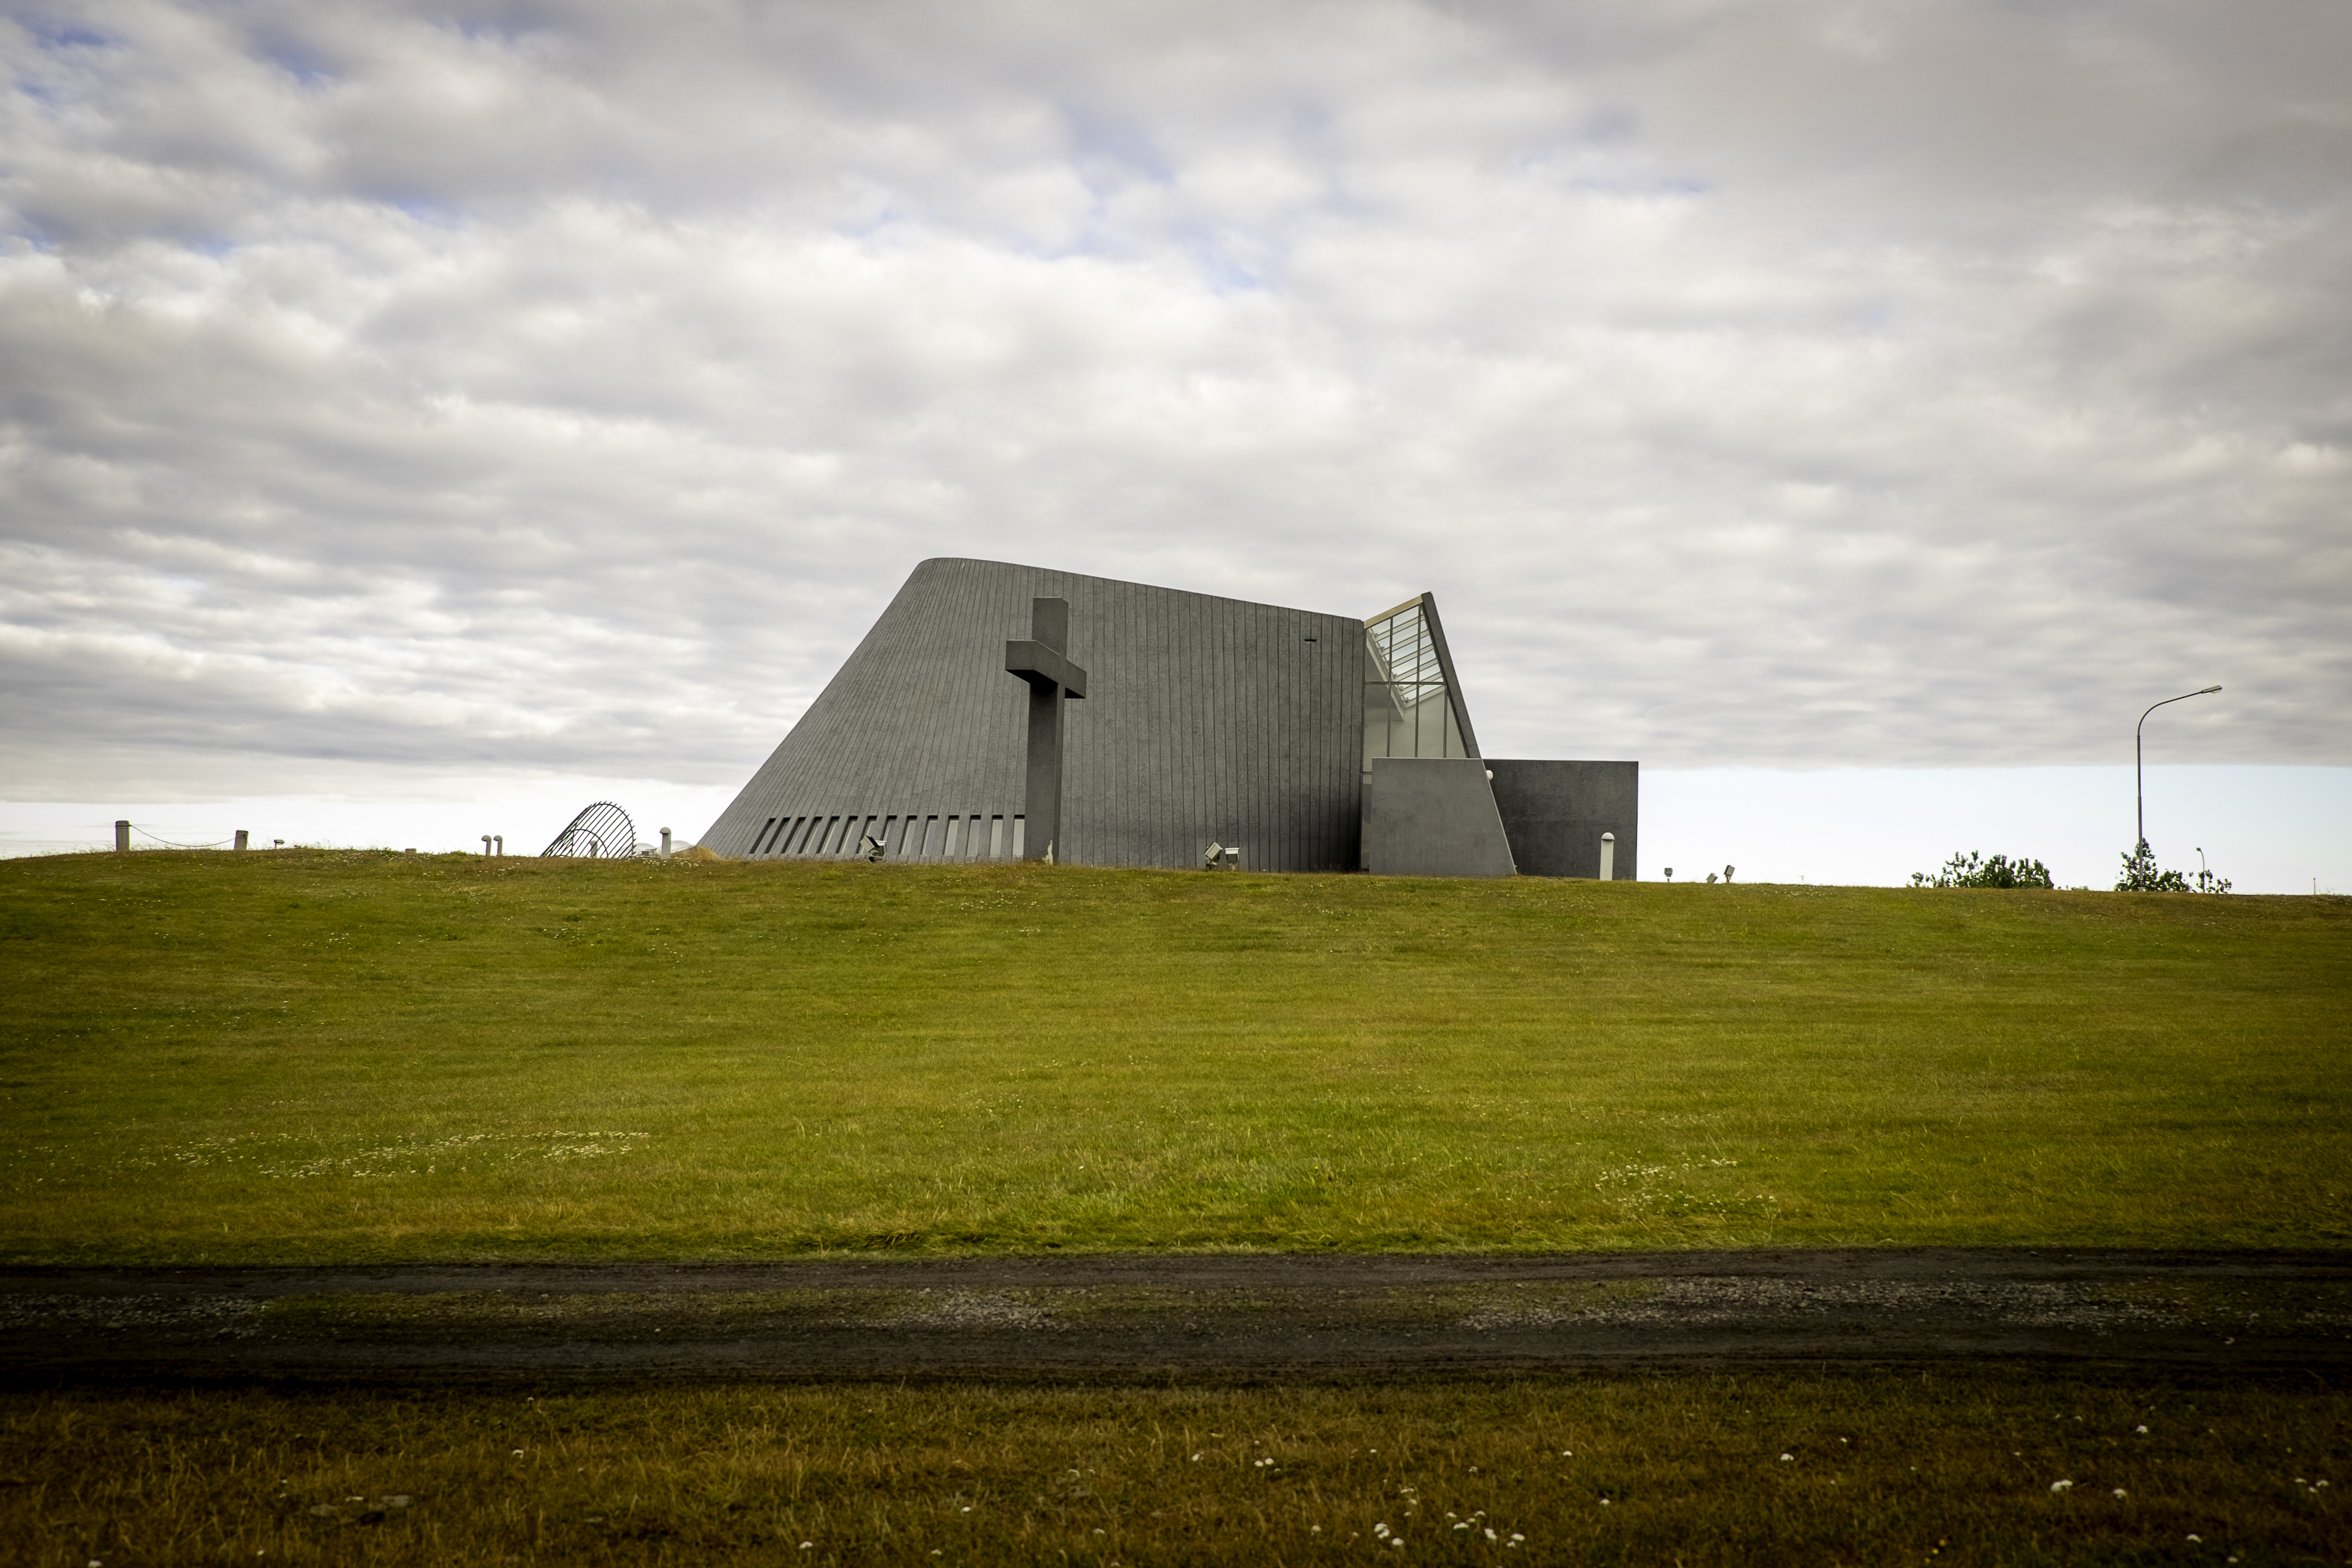
grass, cloud, sky, field, farm, prairie, sunlight, hill, windmill, wind, building, barn, travel, fujifilm, iceland, plain, mill, is, fuji, fujixt1, fujix, rural area